Loose Loot

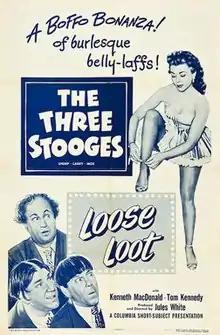

Loose Loot is a 1953 short subject directed by Jules White starring American slapstick comedy team The Three Stooges (Moe Howard, Larry Fine and Shemp Howard). It is the 146th entry in the series released by Columbia Pictures starring the comedians, who released 190 shorts for the studio between 1934 and 1959.